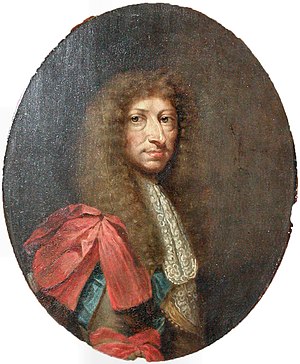
Ahlefeldt / Medlemmer af slægten
Frederik Ahlefeldt (storkansler) (1623–1686)
Ahlefeld eller Ahlefeldt er navnet på en gammel holstensk adelsslægt. Den er